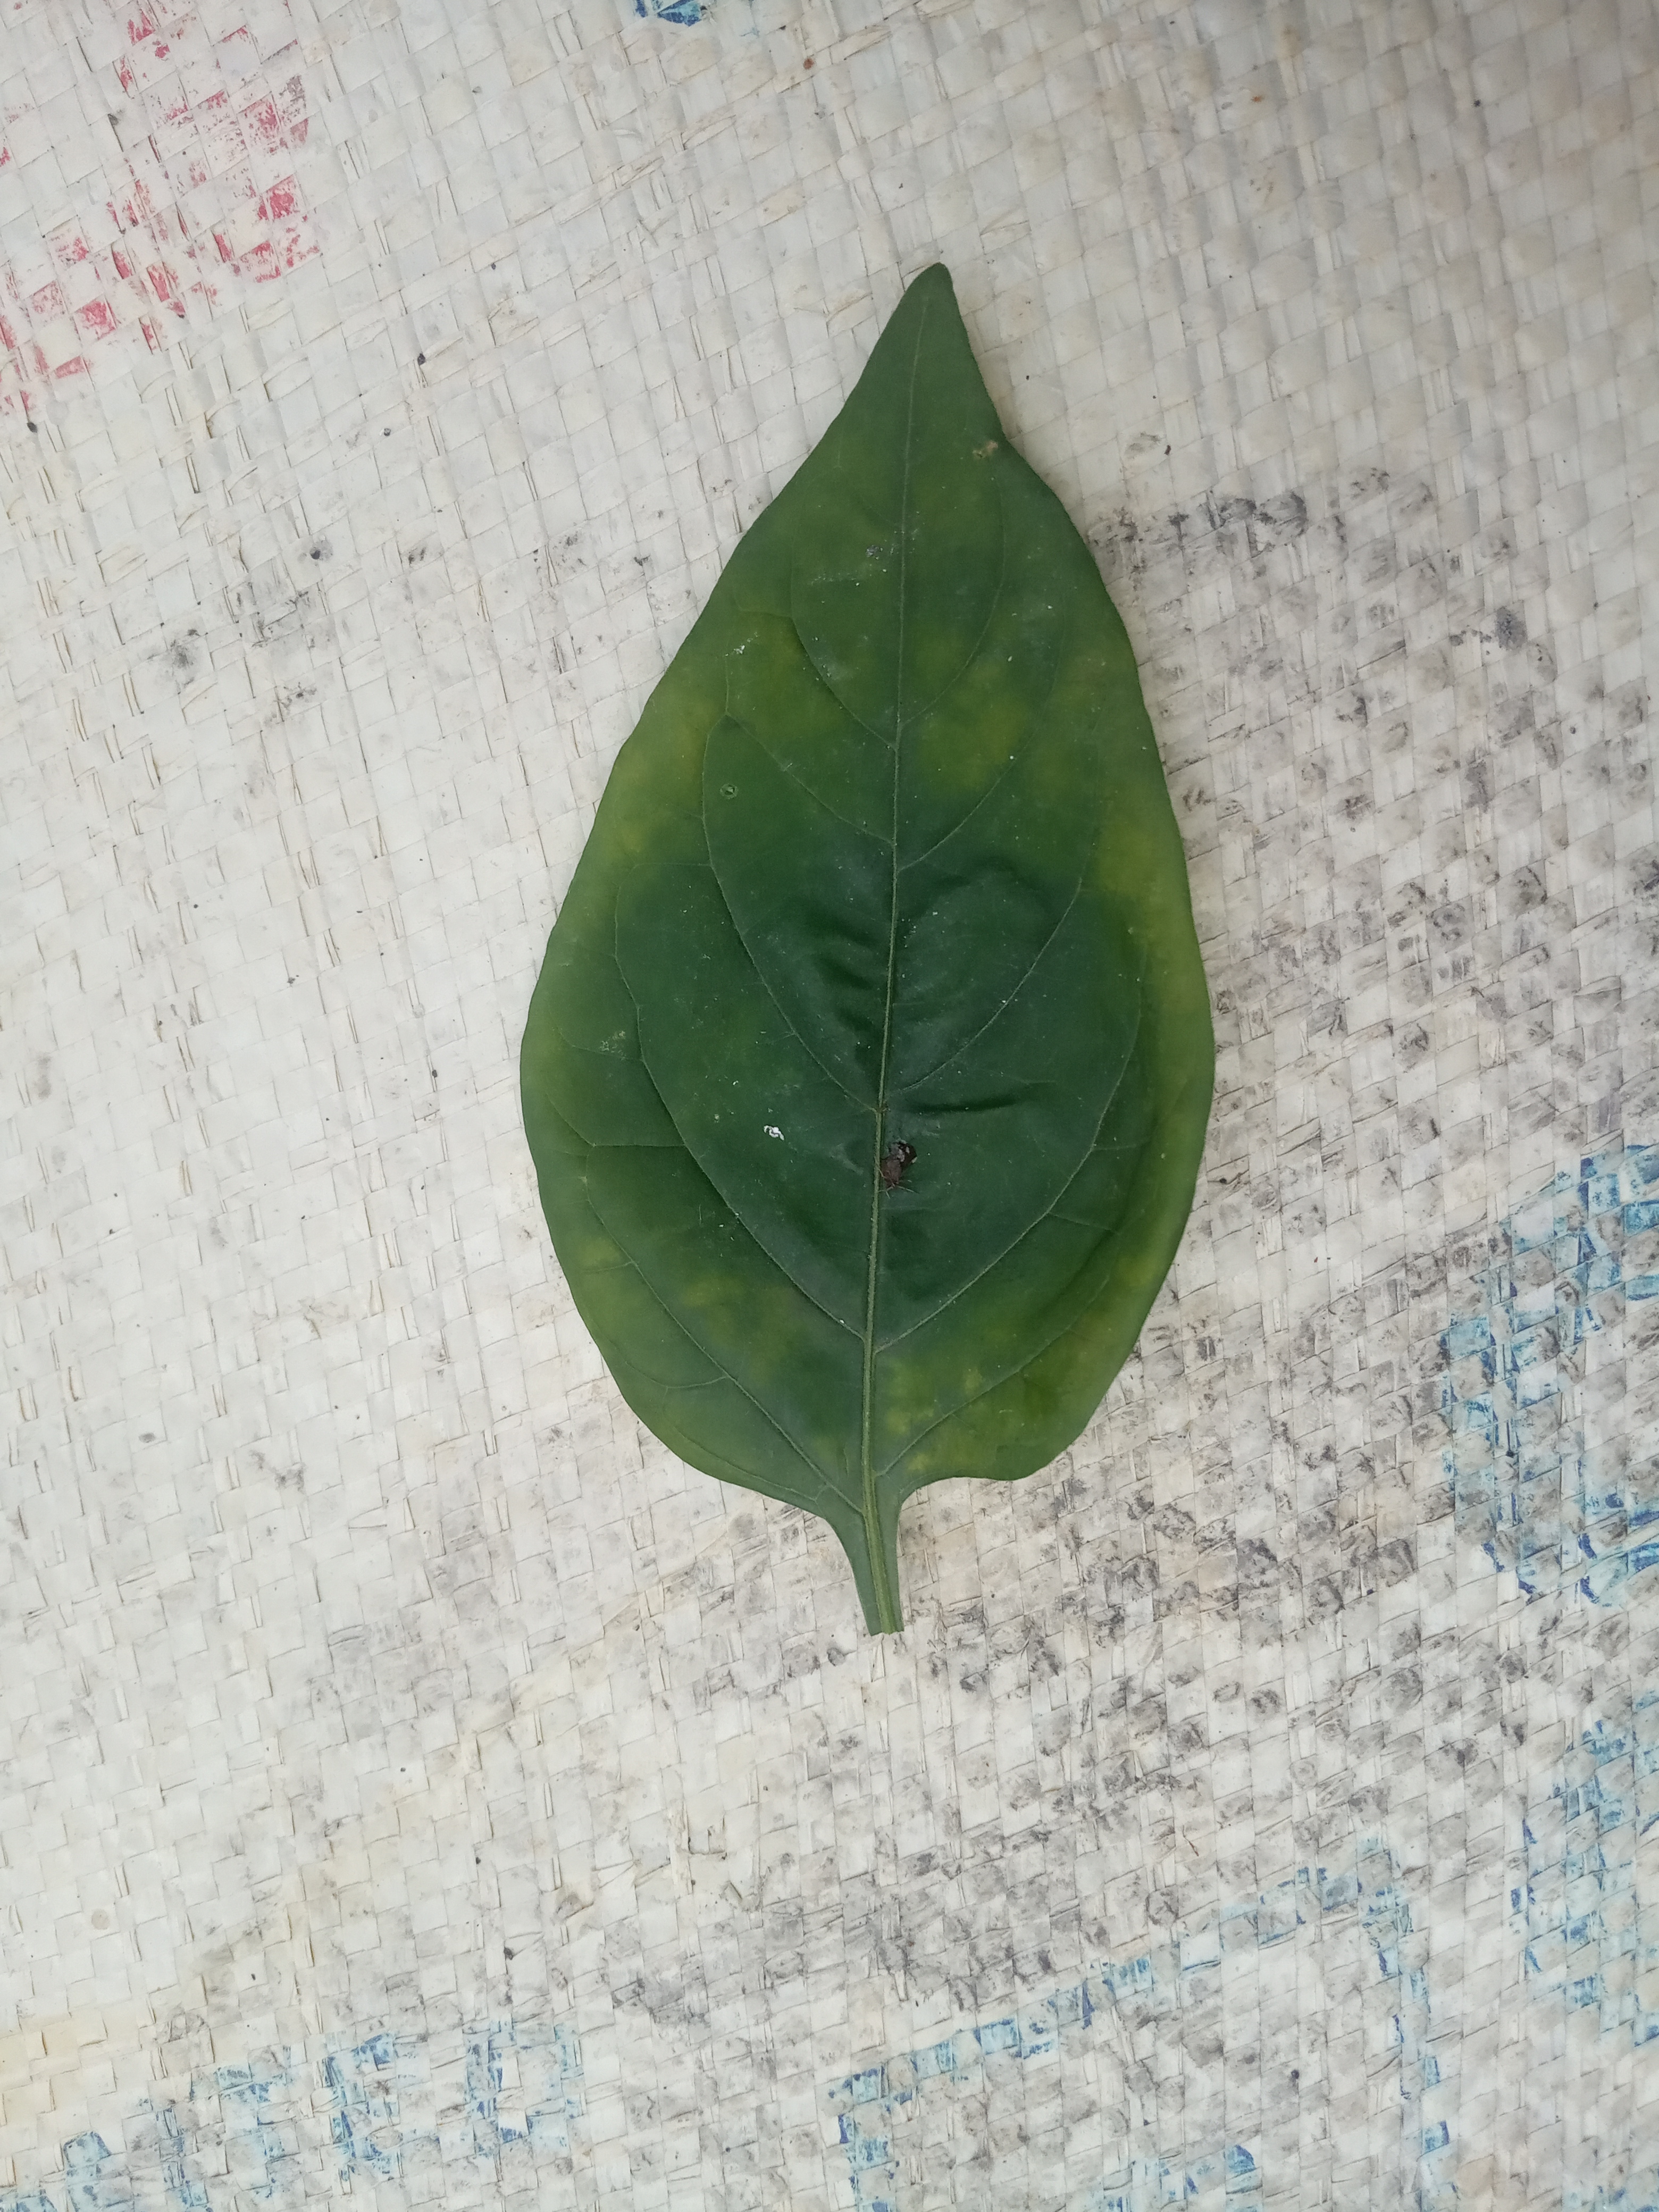
Plant: Ganike